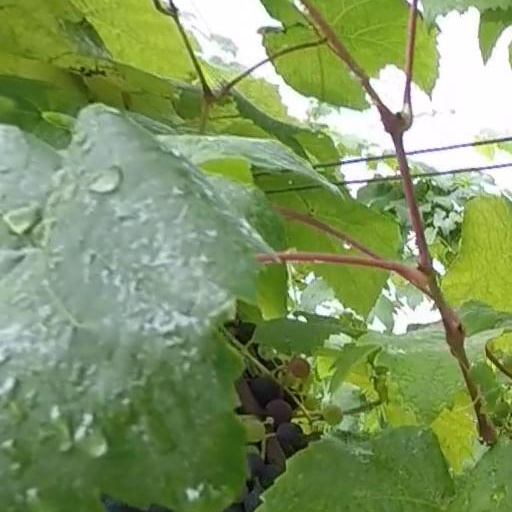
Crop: grape